Danny Green (boxer)

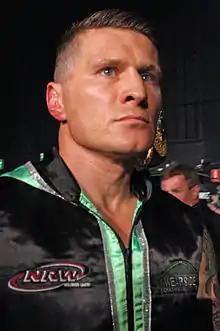
Green in 2011

Daniel Thomas Green (born 9 March 1973) is a former Australian professional boxer. He held the WBA light-heavyweight title from 2007 to 2008, the IBO cruiserweight title twice between 2009 and 2013, and the WBC interim super-middleweight title from 2003 to 2005.